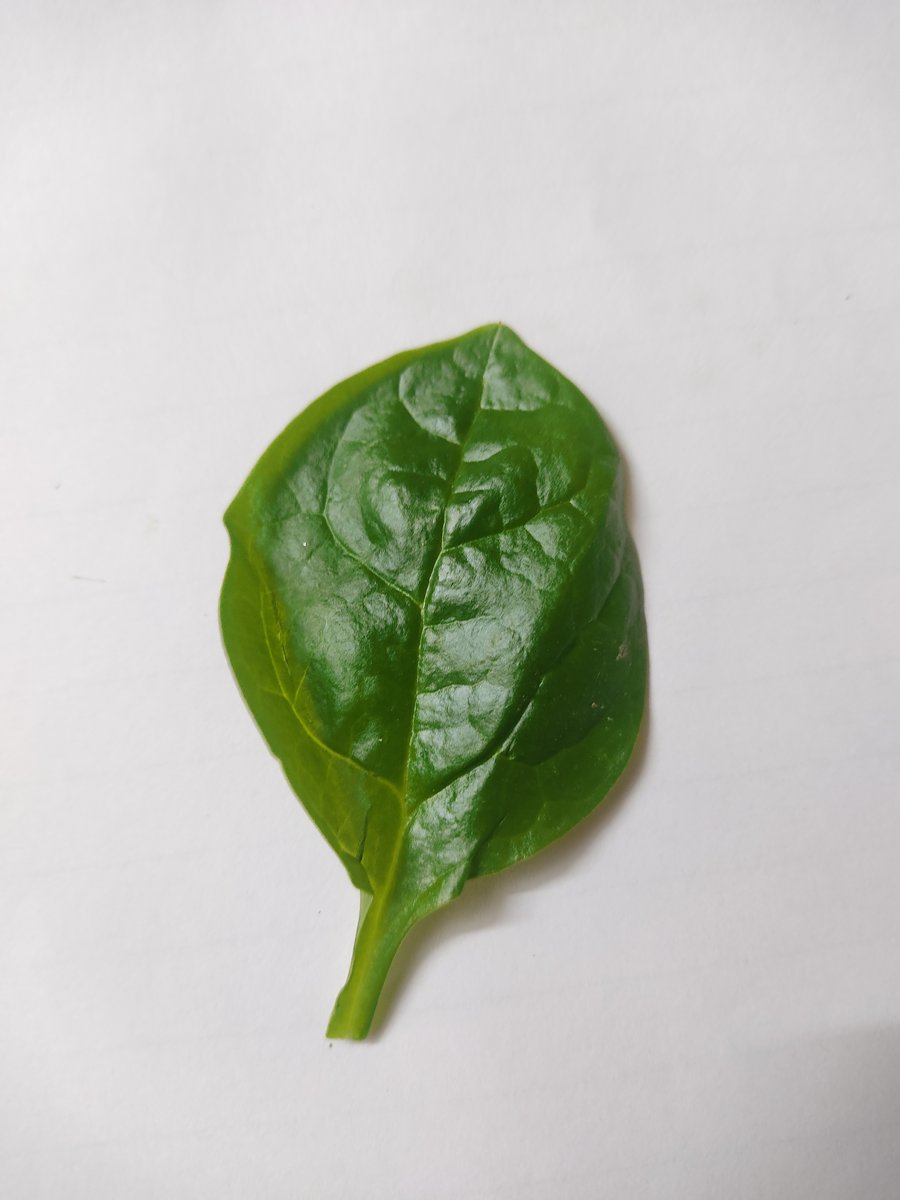
Label: Healthy-Leaf